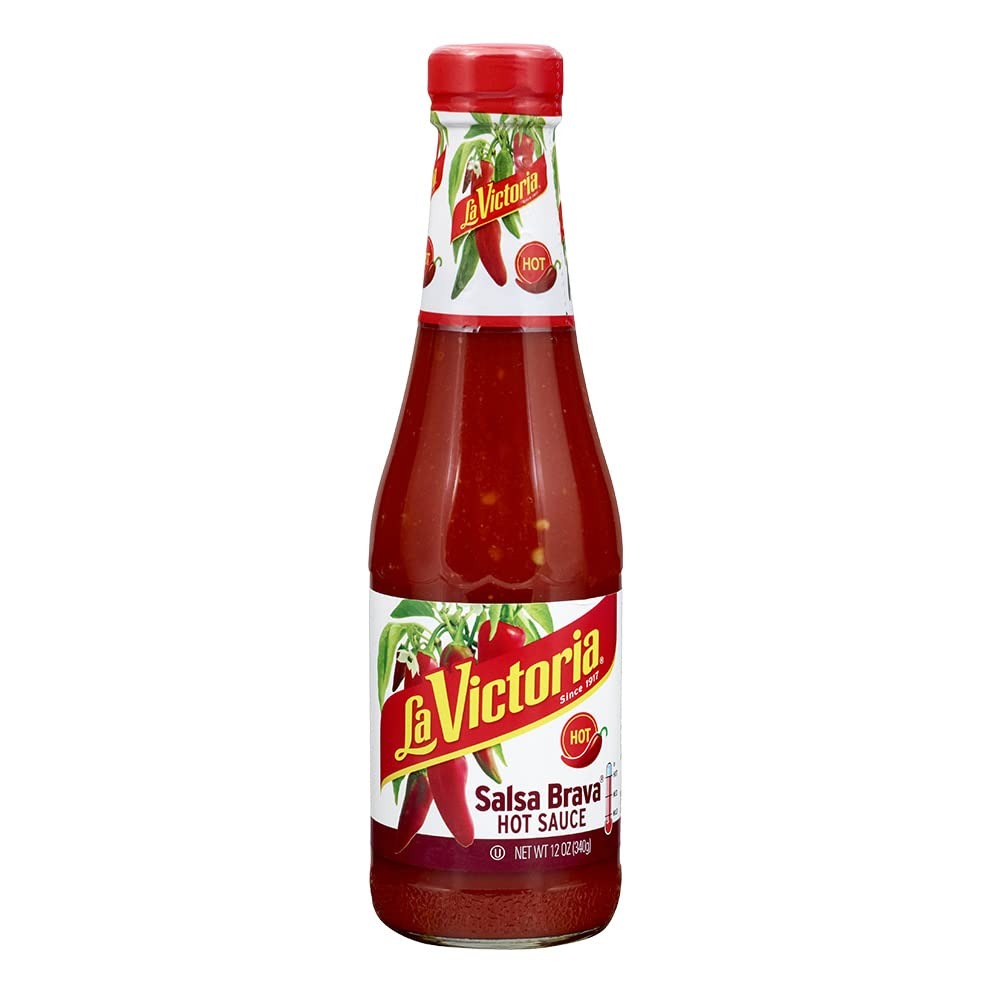
Item Name: La Victoria Salsa Brava Hot Sauce, 12 Ounce
Bullet Point 1: 0 grams of fat and 5 calories per serving
Bullet Point 2: Product without gluten containing ingredients
Bullet Point 3: Kosher certified
Value: 12.0
Unit: Ounce

Price: 5.22